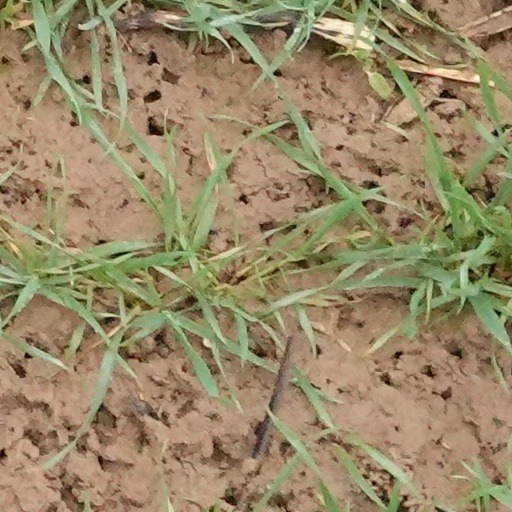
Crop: wheat